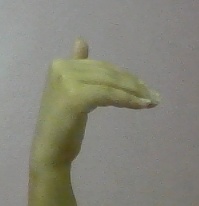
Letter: khaa